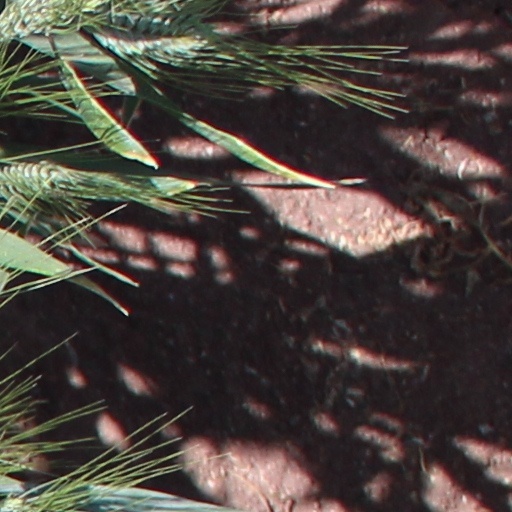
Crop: wheat